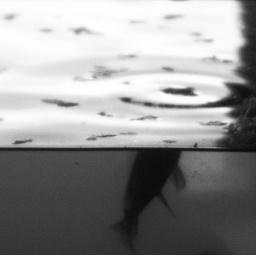
in a SQUARE fish bowl year after year